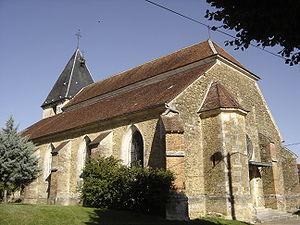
Marolles-lès-Bailly est une commune française, située dans le département de l'Aube en région Grand Est.